Tai Seng MRT station

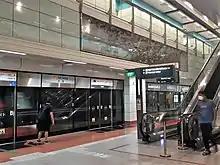
Artwork featured above the station platforms

Upper Paya Lebar Road was realigned from Kim Chuan Road to Jalan Bunga Rampai on 14 April 2003 for the construction of the station. The station was completed in November 2007.